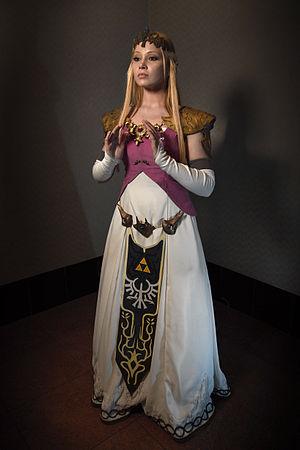
The Legend of Zelda: A Link to the Past est un jeu d'action-aventure développé et édité par Nintendo le 21 novembre 1991 au Japon sur Super Nintendo, puis en avril 1992 aux États-Unis et en septembre 1992 en Europe. Il s'agit du troisième épisode de la série The Legend of Zelda.
The Legend of Zelda: Breath of the Wild est un jeu d'action-aventure développé par la division Nintendo EPD, assisté par Monolith Soft, et publié par Nintendo le 3 mars 2017 sur Nintendo Switch lors du lancement de la console, ainsi que sur Wii U dont il est le dernier jeu produit par Nintendo. C'est le dix-neuvième jeu de la franchise The Legend of Zelda.